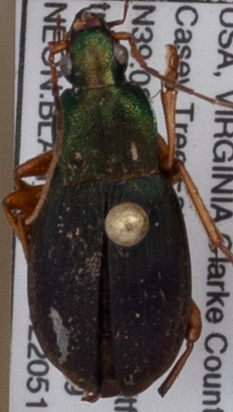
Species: Chlaenius aestivus
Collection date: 2022-05-17
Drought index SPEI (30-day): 0.858
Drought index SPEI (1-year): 0.142
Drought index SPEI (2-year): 0.32